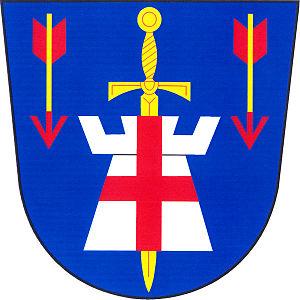
Martínkovice est une commune du district de Náchod, dans la région de Hradec Králové, en Tchéquie. Sa population s'élevait à 499 habitants en 2017.